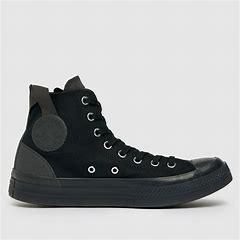
Brand: Converse
Model: Ctas Hi